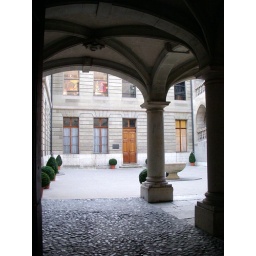
by the wooden door